Kamiyama Station

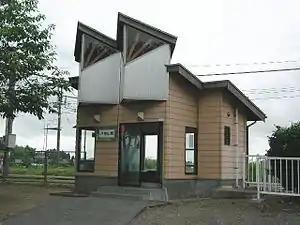
Kamiyama Station, July 2007

is a railway station in the city of Agano, Niigata, Japan, operated by East Japan Railway Company (JR East).